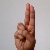
The image shows a hand gesture representing the letter 'U' in Indian Sign Language.